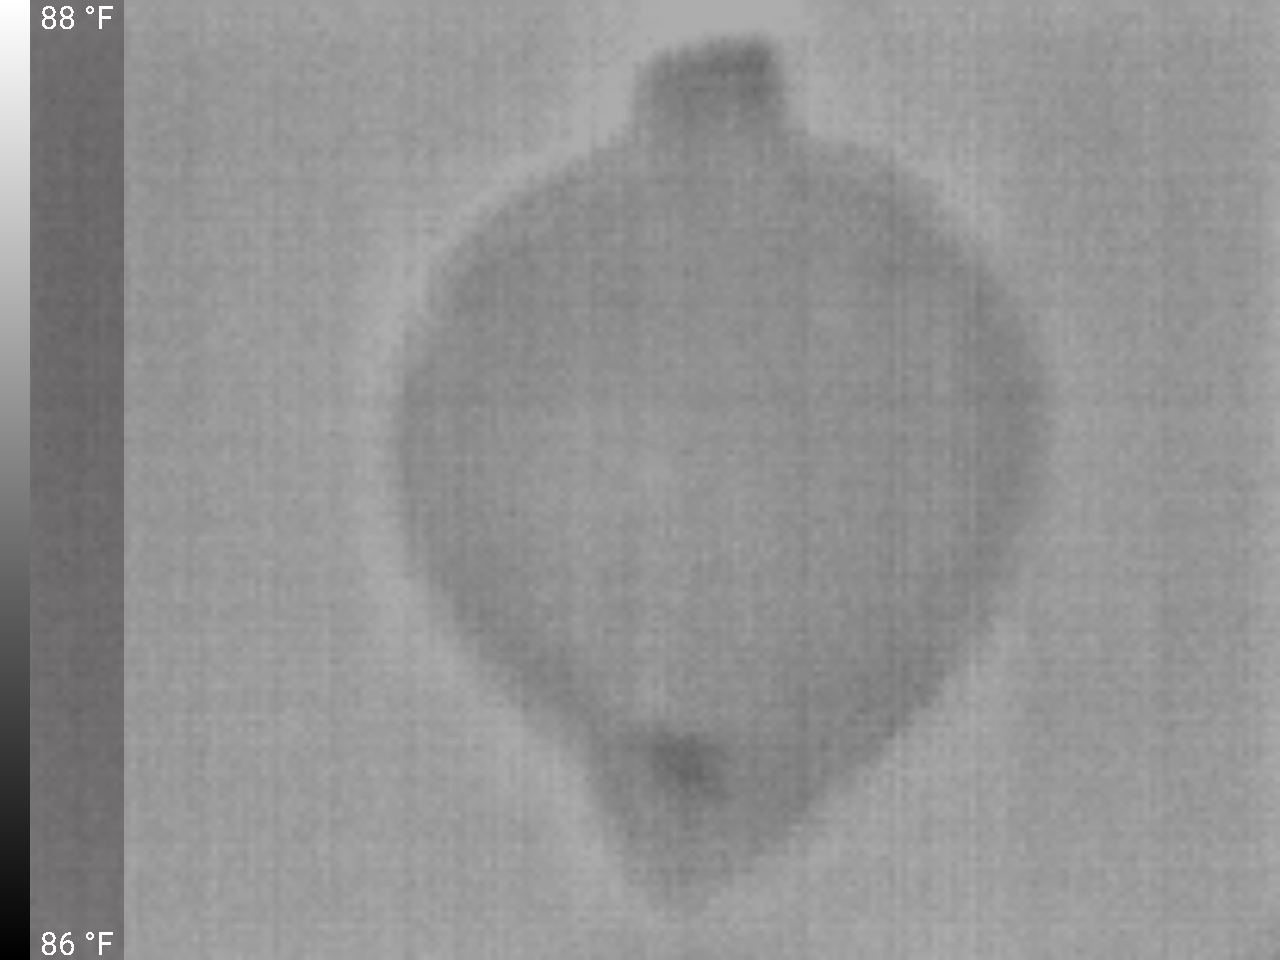
Label: Minor Defect